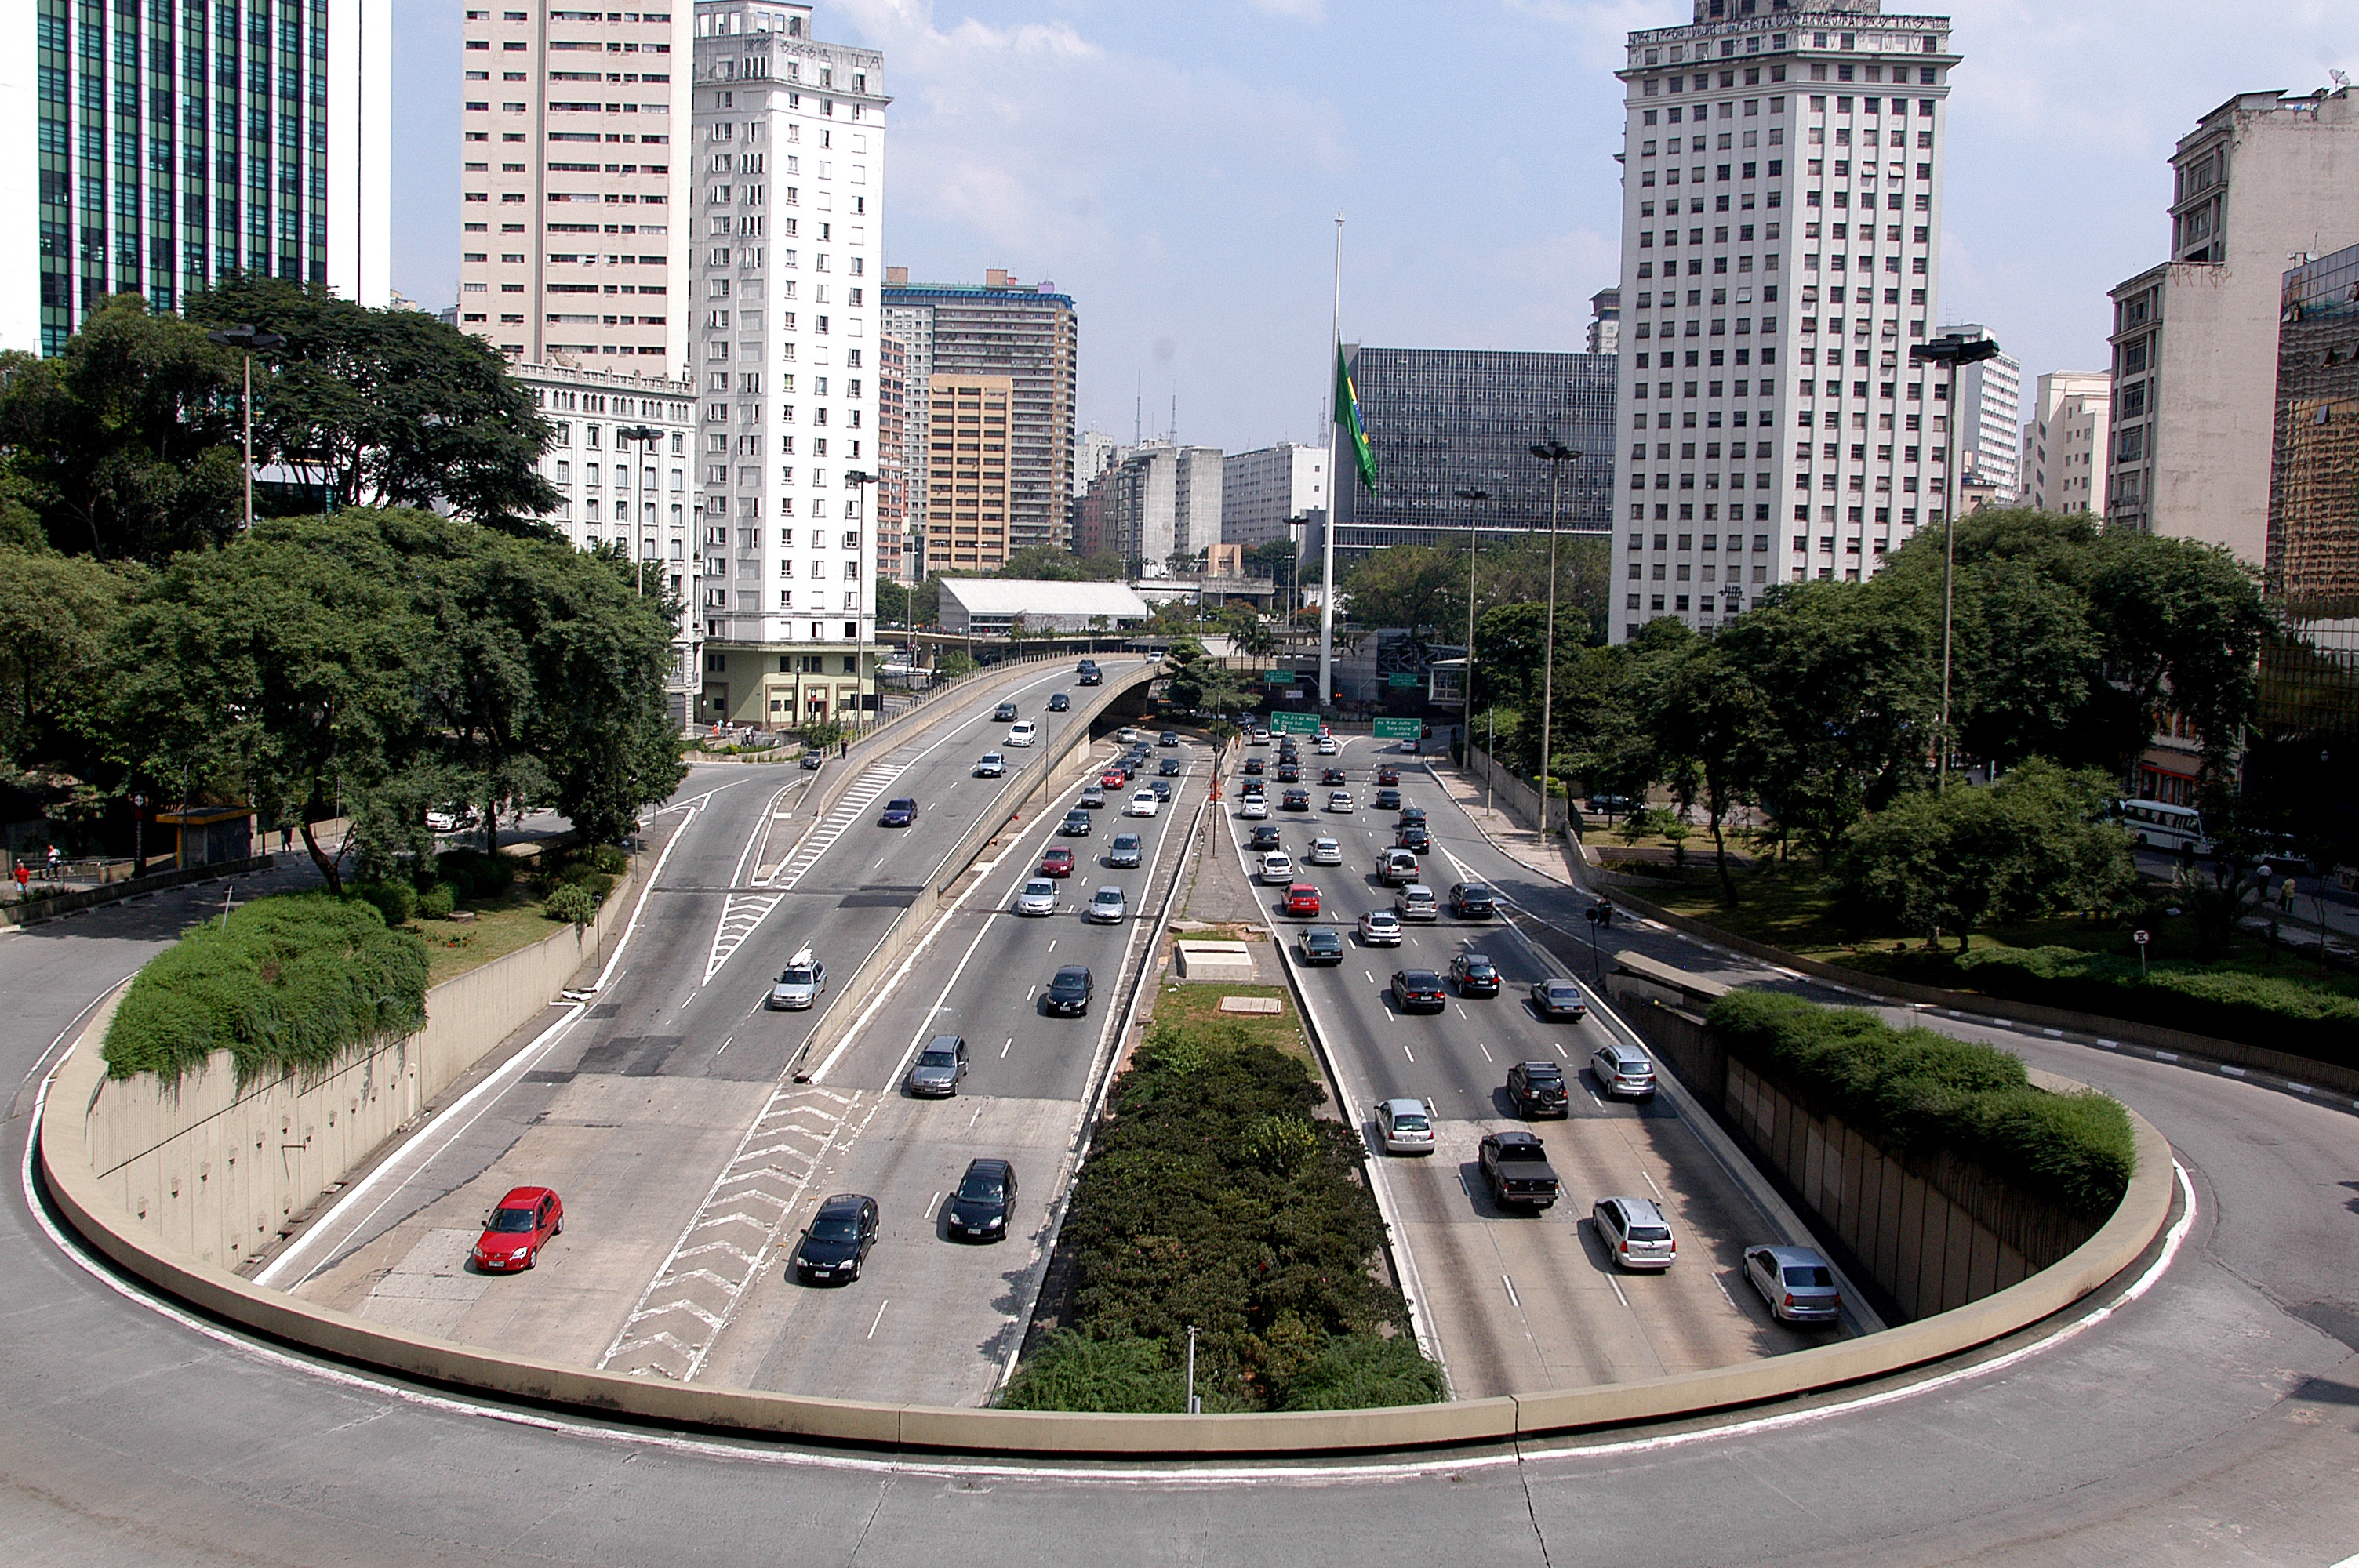
pedestrian, road, skyline, street, highway, city, skyscraper, overpass, cityscape, downtown, transport, intersection, lane, tower block, public transport, infrastructure, town square, metropolis, neighbourhood, sao paulo, aerial photography, urban area, residential area, anhangaba, human settlement, metropolitan area, controlled access highway, av may 23